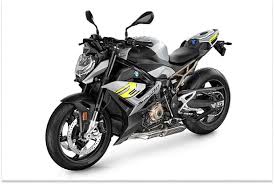
Vehicle type: Motorcycles